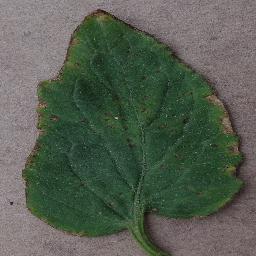
Label: Tomato___Bacterial_spot